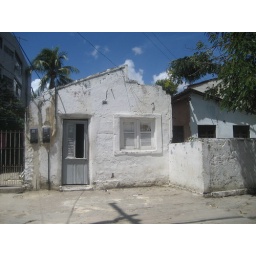
white house in Recife